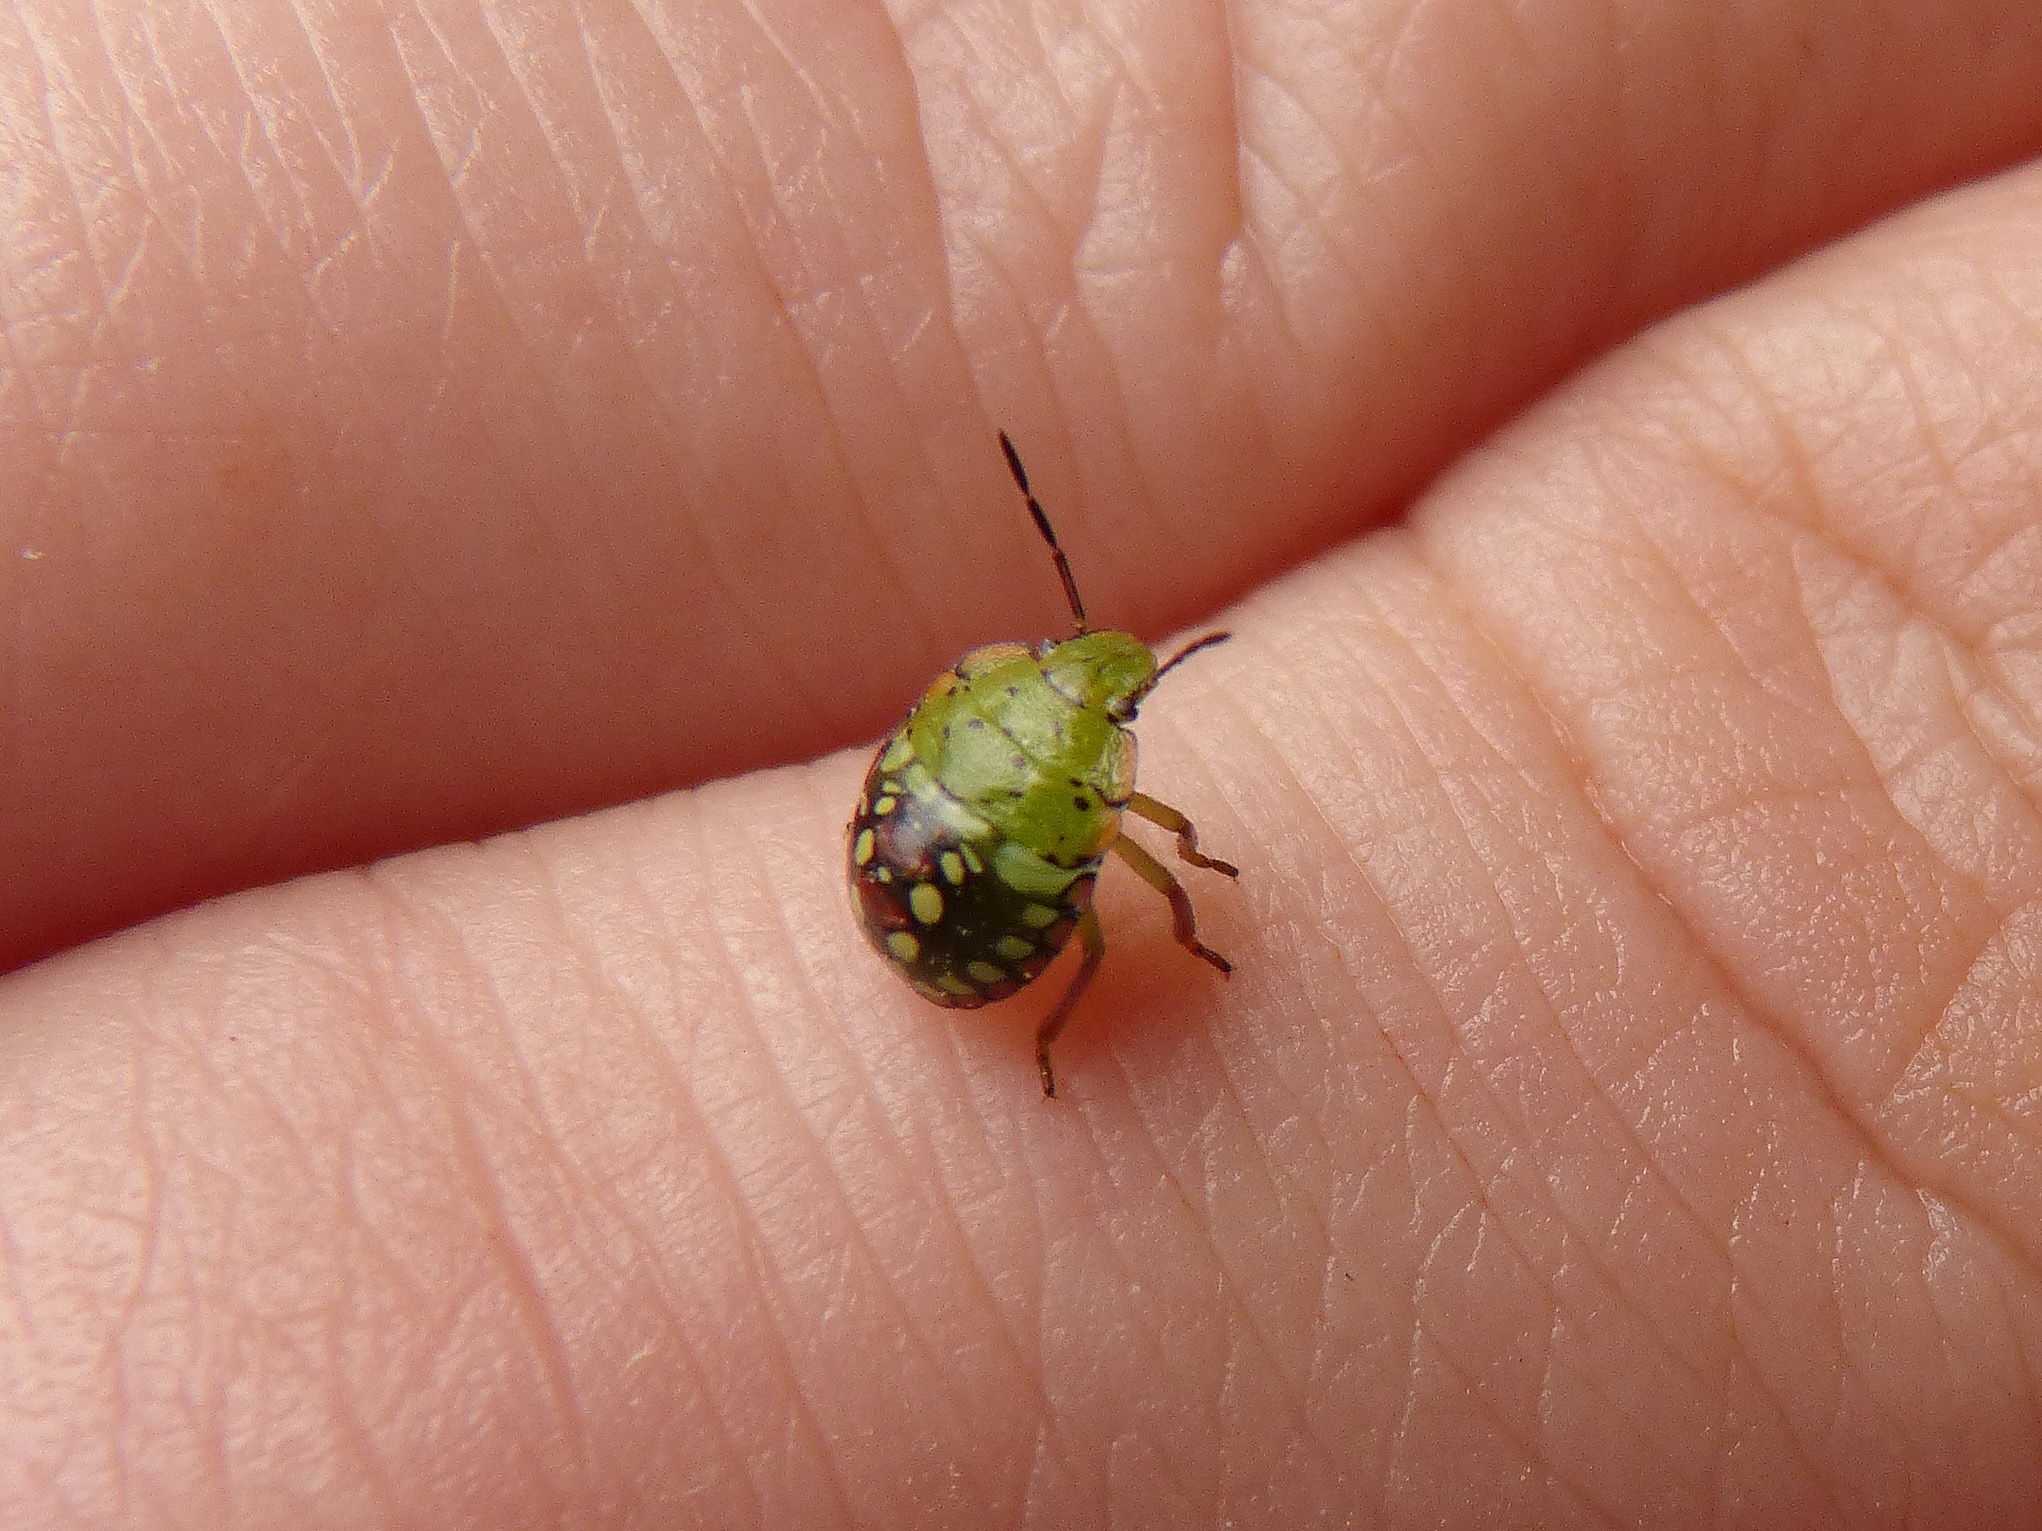
hand, leaf, green, insect, small, fauna, invertebrate, close up, insects, beetle, macro photography, leaf beetle